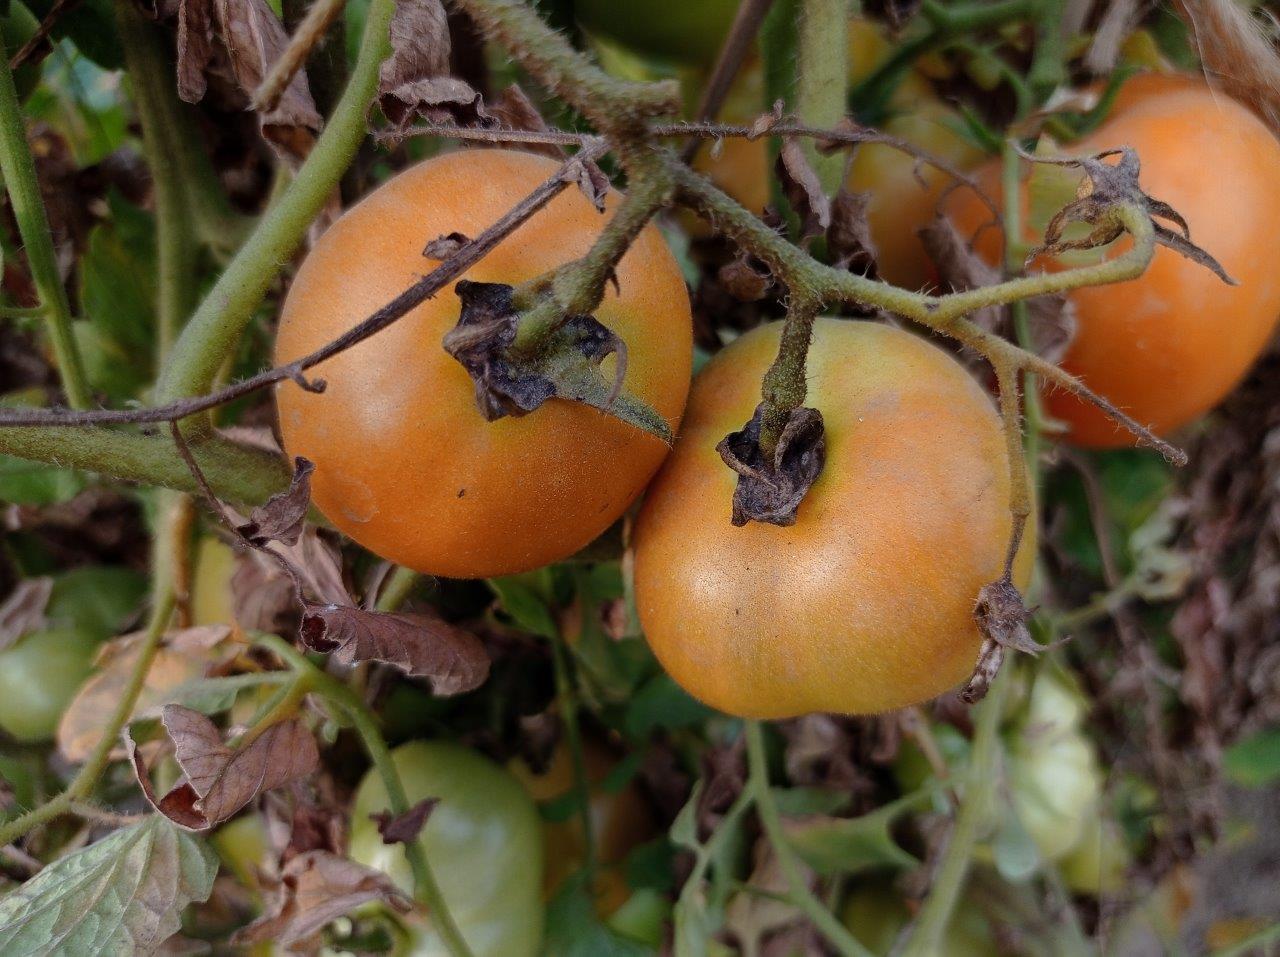
Maturity: Mature